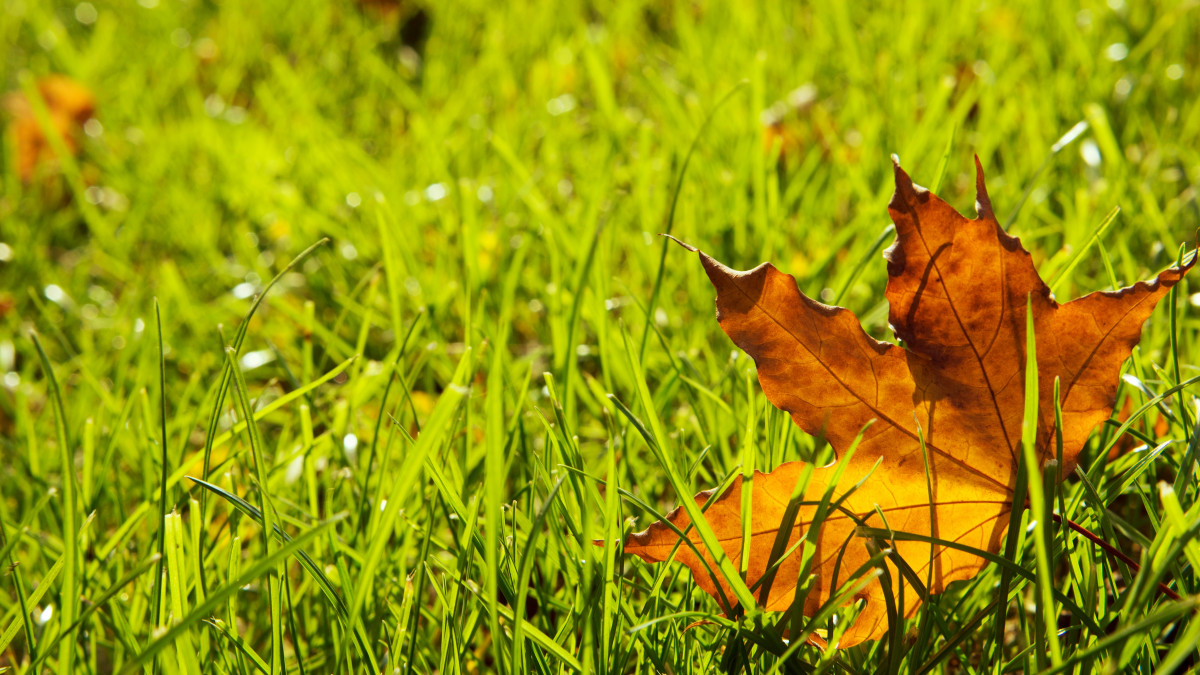
Tags: nature, plant, lawn, meadow, prairie, sunlight, leaf, flower, green, pasture, autumn, soil, flora, season, fauna, grassland, habitat, natural environment